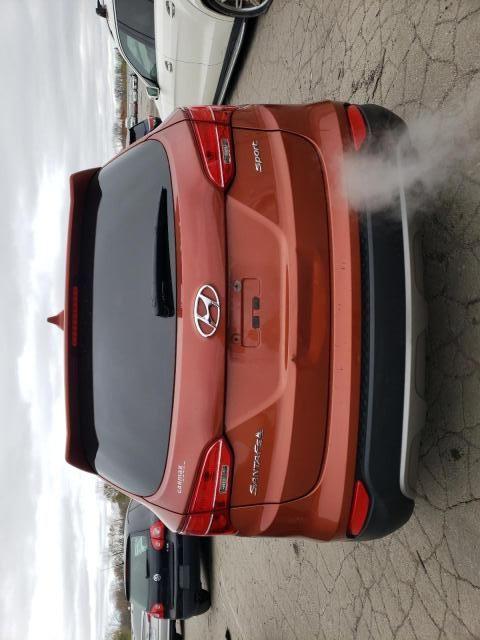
Aucun dommage détecté.
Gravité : aucun